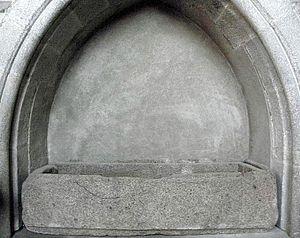
Sarcophage de Saint-Samson en la cathédrale Saint-Samson de Dol-de-Bretagne (35).
Saint Samson de Dol, mort à Dol vers 565, est l'un des nombreux saints bretons que les traditions font venir des pays celtiques d'outre-Manche. Il est l'un des sept saints fondateurs de Bretagne. La ville de Dol-de-Bretagne est une étape du pèlerinage médiéval des sept saints de Bretagne continentale appelé Tro Breizh.